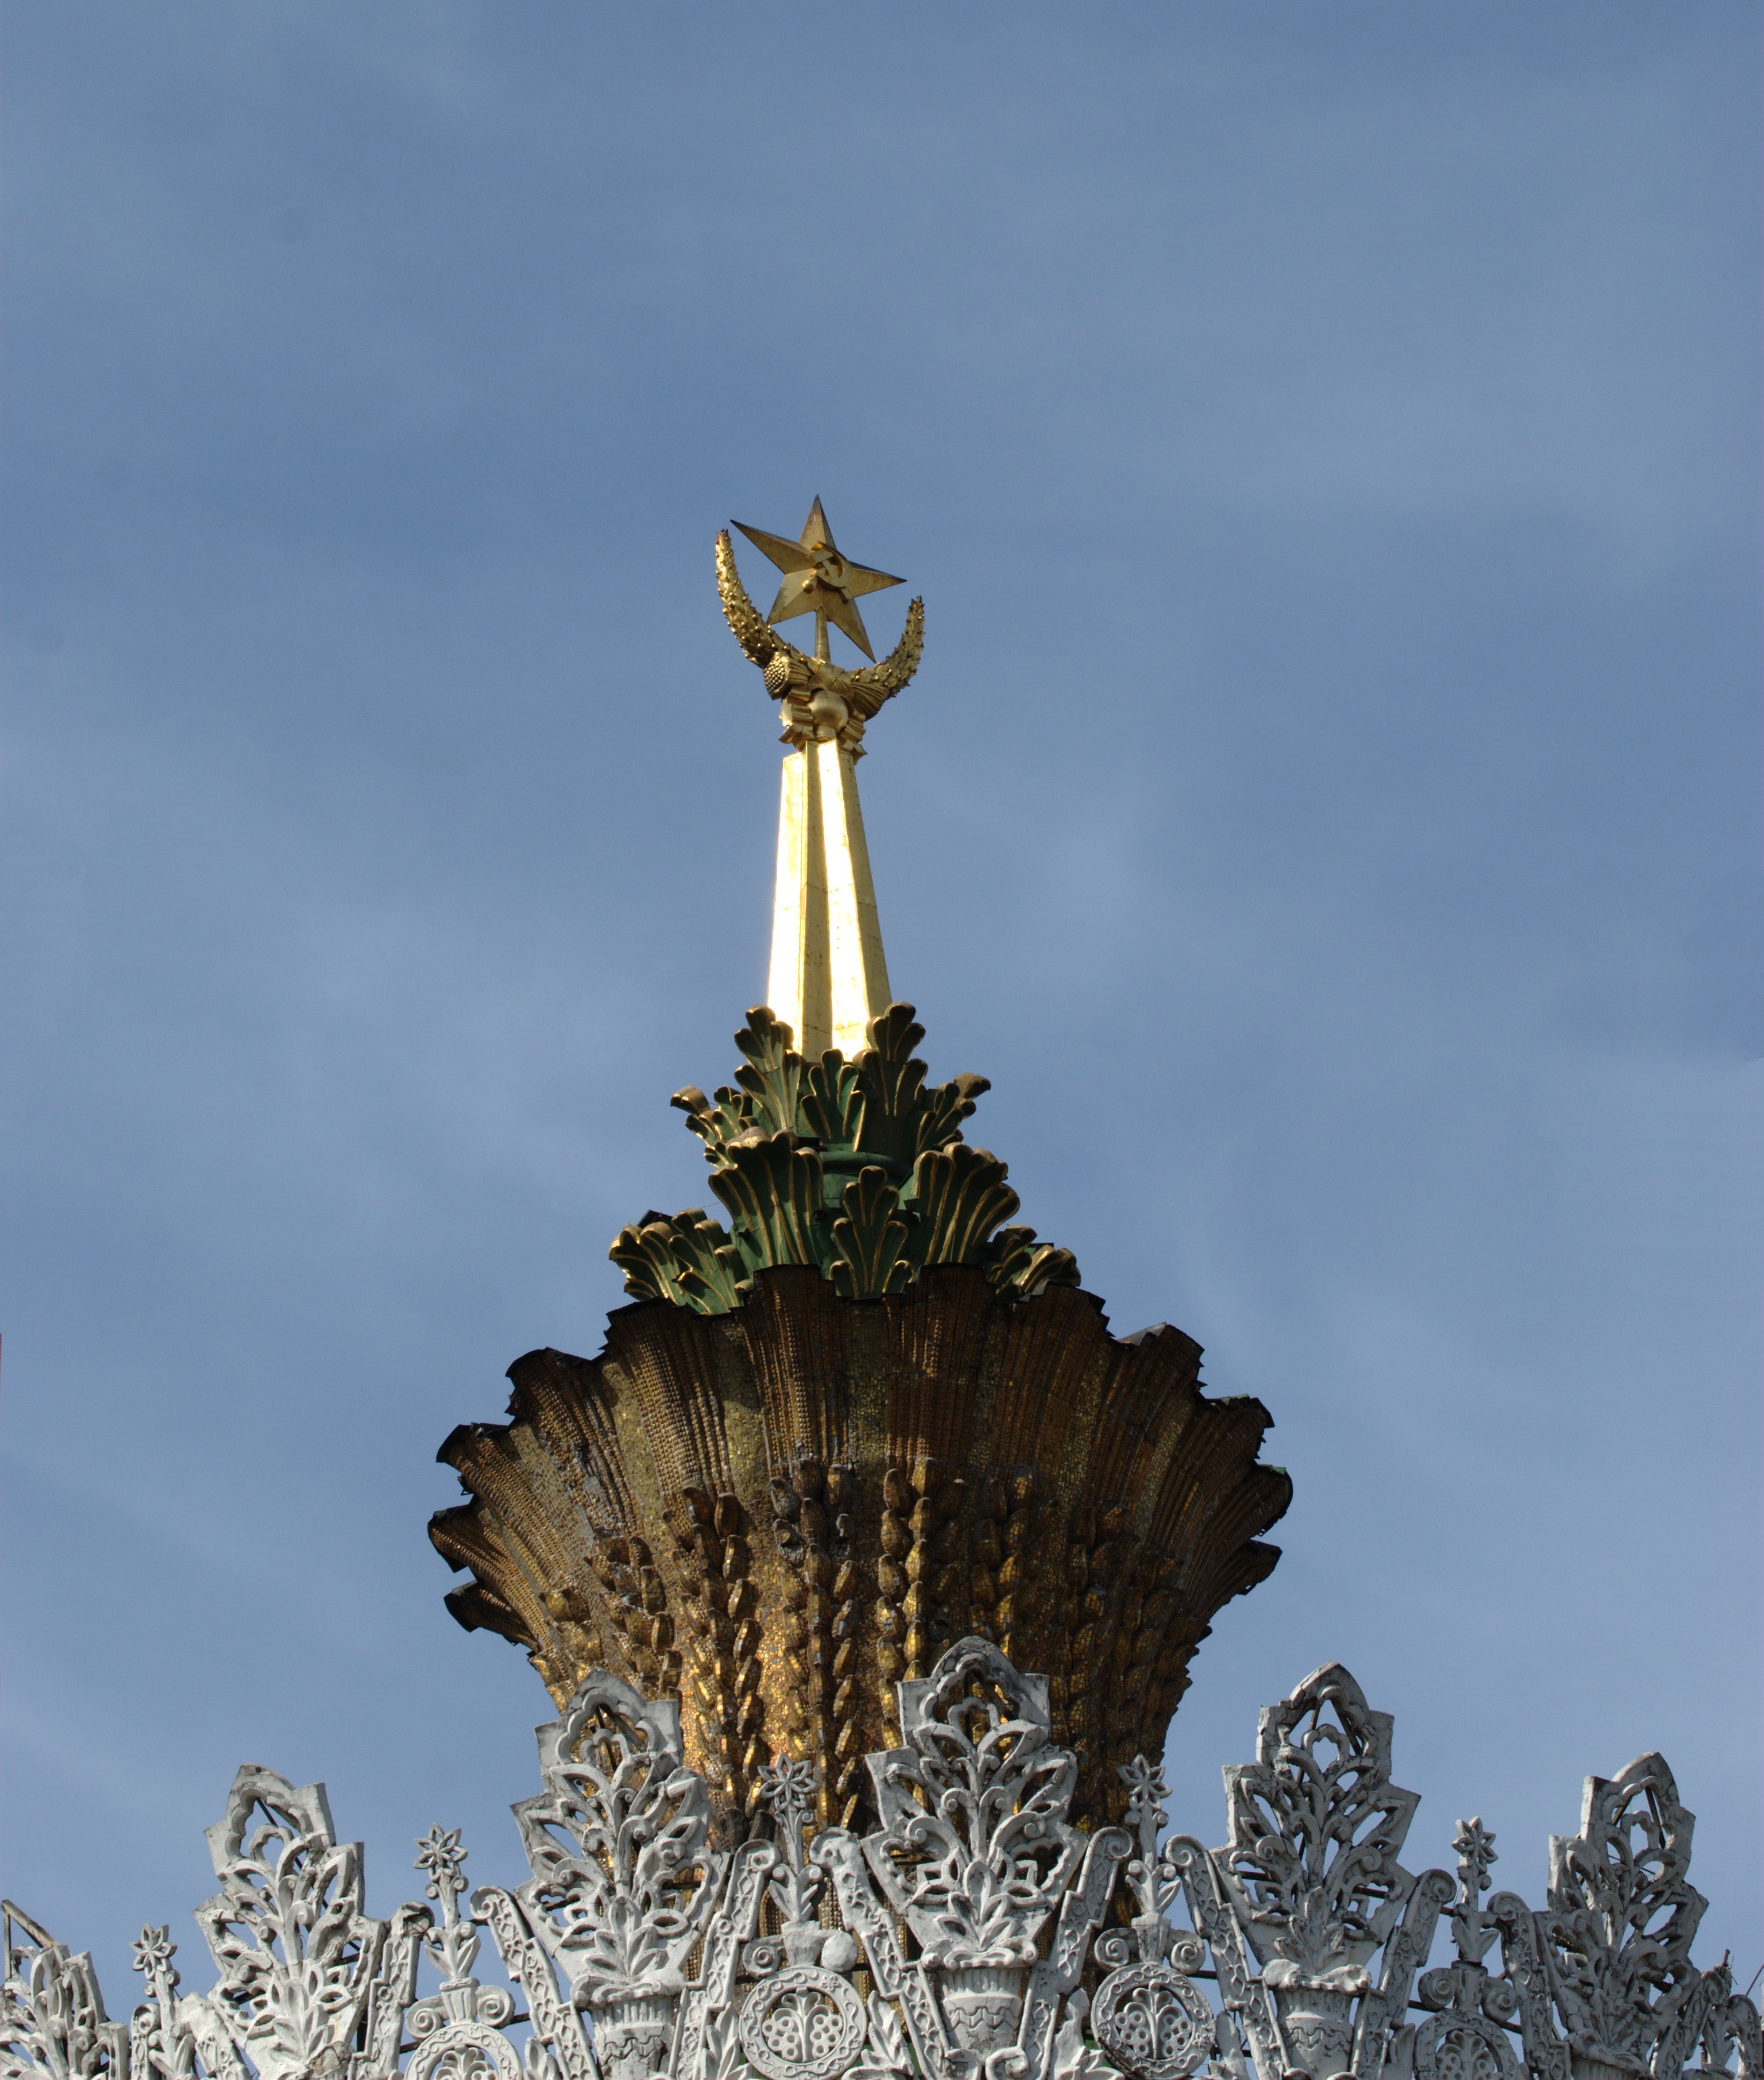
flower, city, monument, cityscape, statue, tower, landmark, street light, nikon, lighting, sculpture, spire, light fixture, moscow, nikkor, russia, d80, cityscapes, 70300mm, moskau, nikond80, moscou, 70300mmf4556gvr